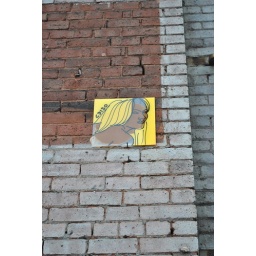
Signed illustration made of marker and paint on plastic hung on partially painted brick wall in DUMBO, Brooklyn